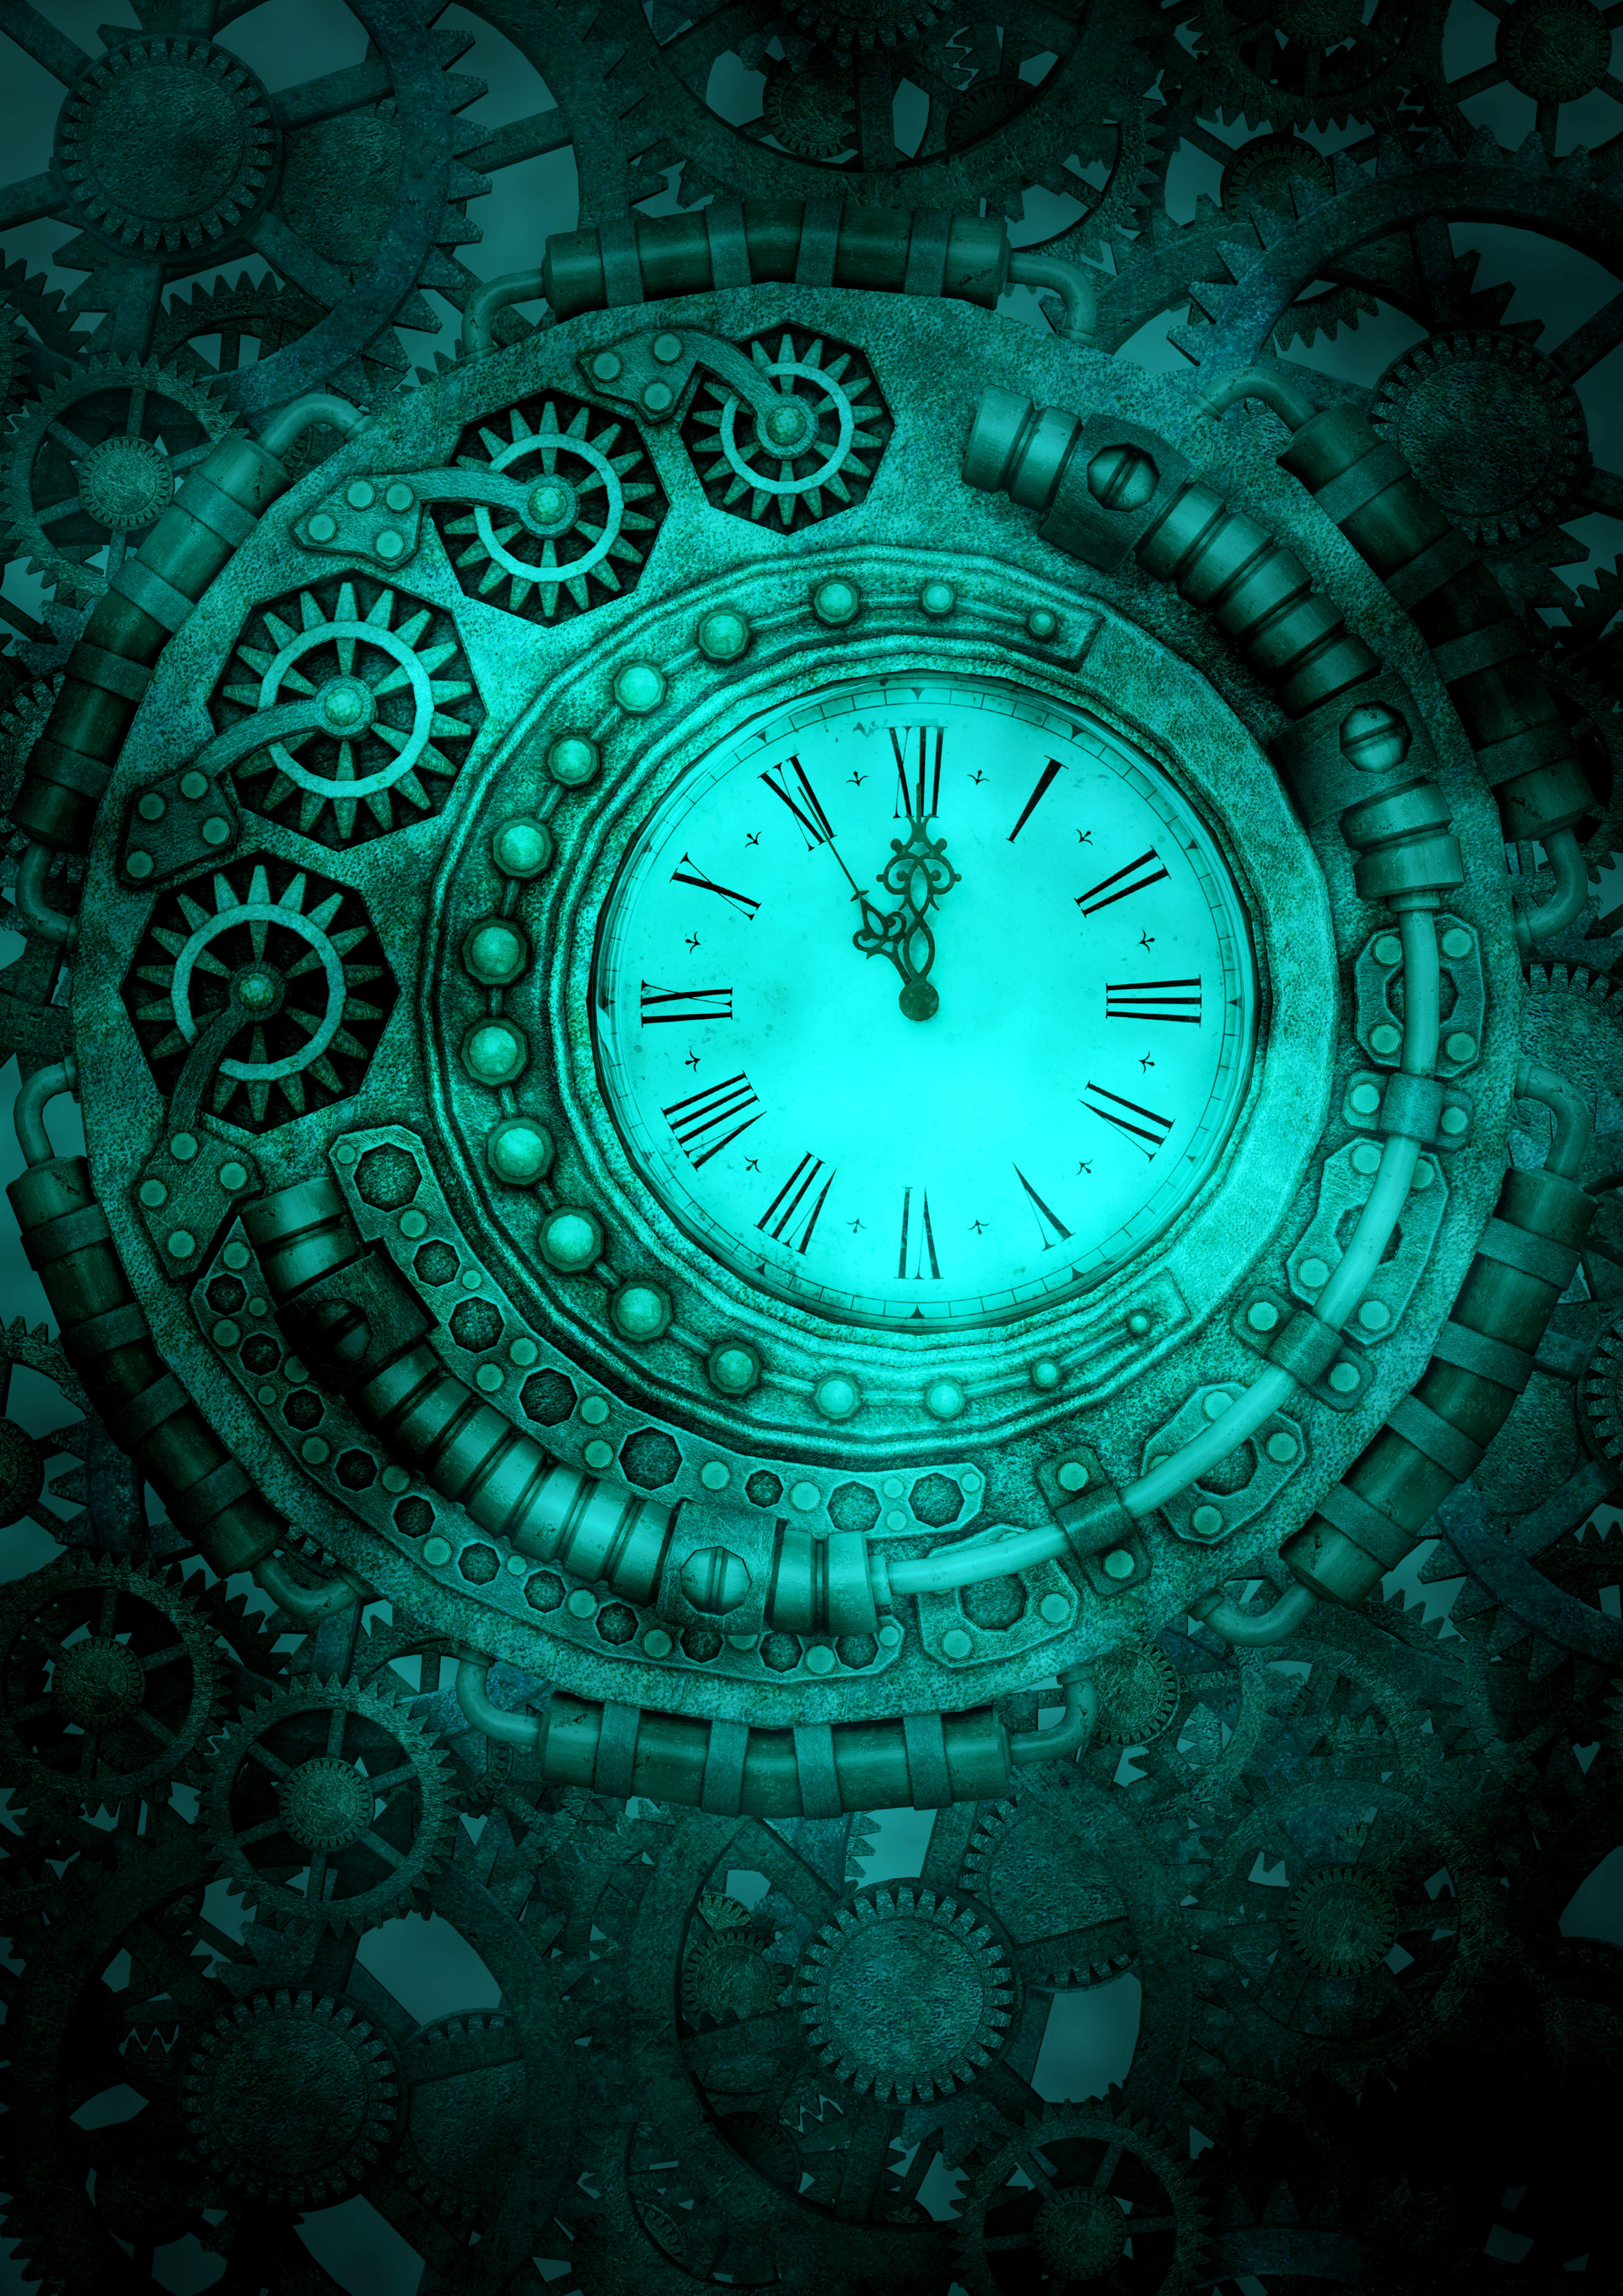
steampunk, clock, gears, background, fantasy, time, metal, rusty, machine, gothic, cover, time of, template, design, invention, past, lighting, atmosphere, emotion, illuminated, green, aqua, blue, turquoise, teal, water, fractal art, pattern, circle, art, psychedelic art, illustration, graphic design